Ned Flanders

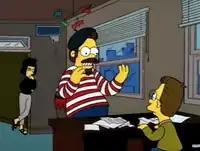
A young Ned seen with his beatnik parents

Ned got his diploma from Oral Roberts University in an unspecified field and worked as a salesman in the pharmaceuticals industry for the bulk of his adult life. Having saved much of his earnings, Flanders decided to quit his job and invested his family's life savings into a store in the Springfield mall called the Leftorium specializing in products for left-handed people. In the fifth season episode, "Sweet Seymour Skinner's Baadasssss Song", Superintendent Chalmers fires Ned Flanders, who has become principal after Skinner being sacked, only because he freely expresses his religious views in the school. However in the Season 29 episode "Left Behind", owing to declining sales, the Leftorium had been downsized from an outlet to a kiosk, eventually going out of business alongside the Sears outlet at Springfield Mall. Left unemployed, Flanders returned to Springfield Elementary School, finding a new job as Bart Simpson's new teacher and substituting the void left by his deceased second wife Edna Krabappel, as well as honoring her life dream. Flanders remained Bart's teacher until the Season 33 episode "My Octopus and a Teacher", at which point the role was assumed by Rayshelle Peyton.